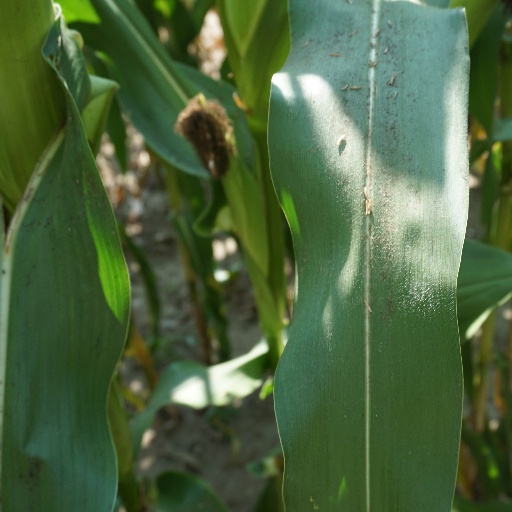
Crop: maize; corn